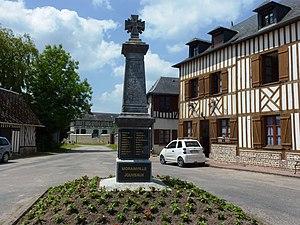
Morainville-Jouveaux est une commune française située dans le département de l'Eure, en région Normandie.